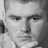
Emotion: sad